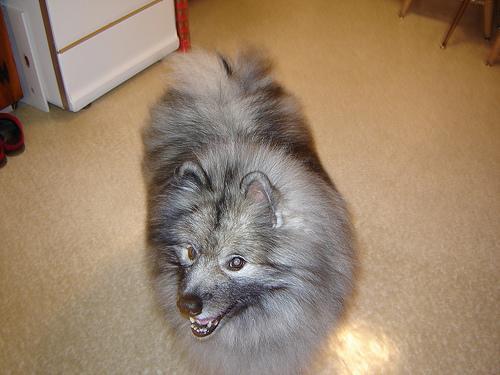
keeshond